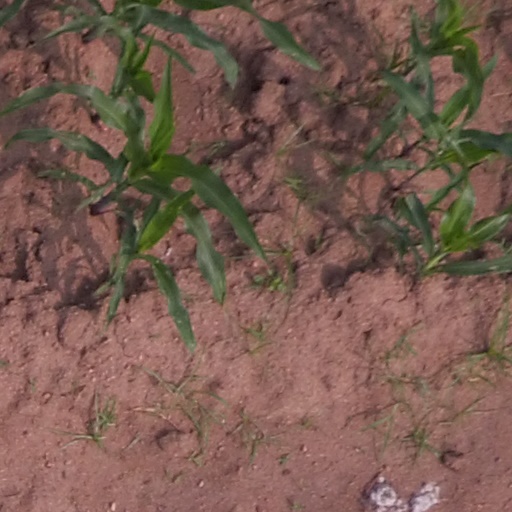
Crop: maize; corn